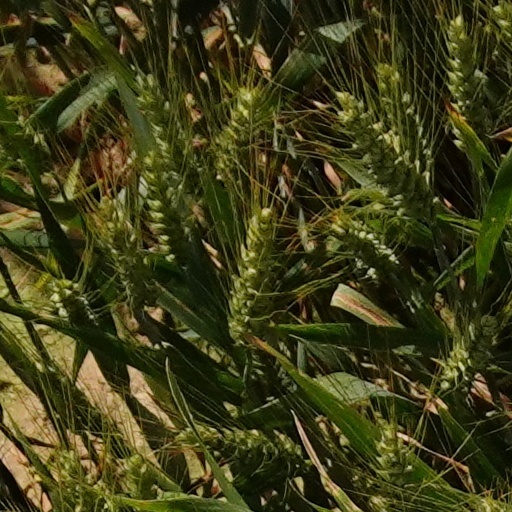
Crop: wheat